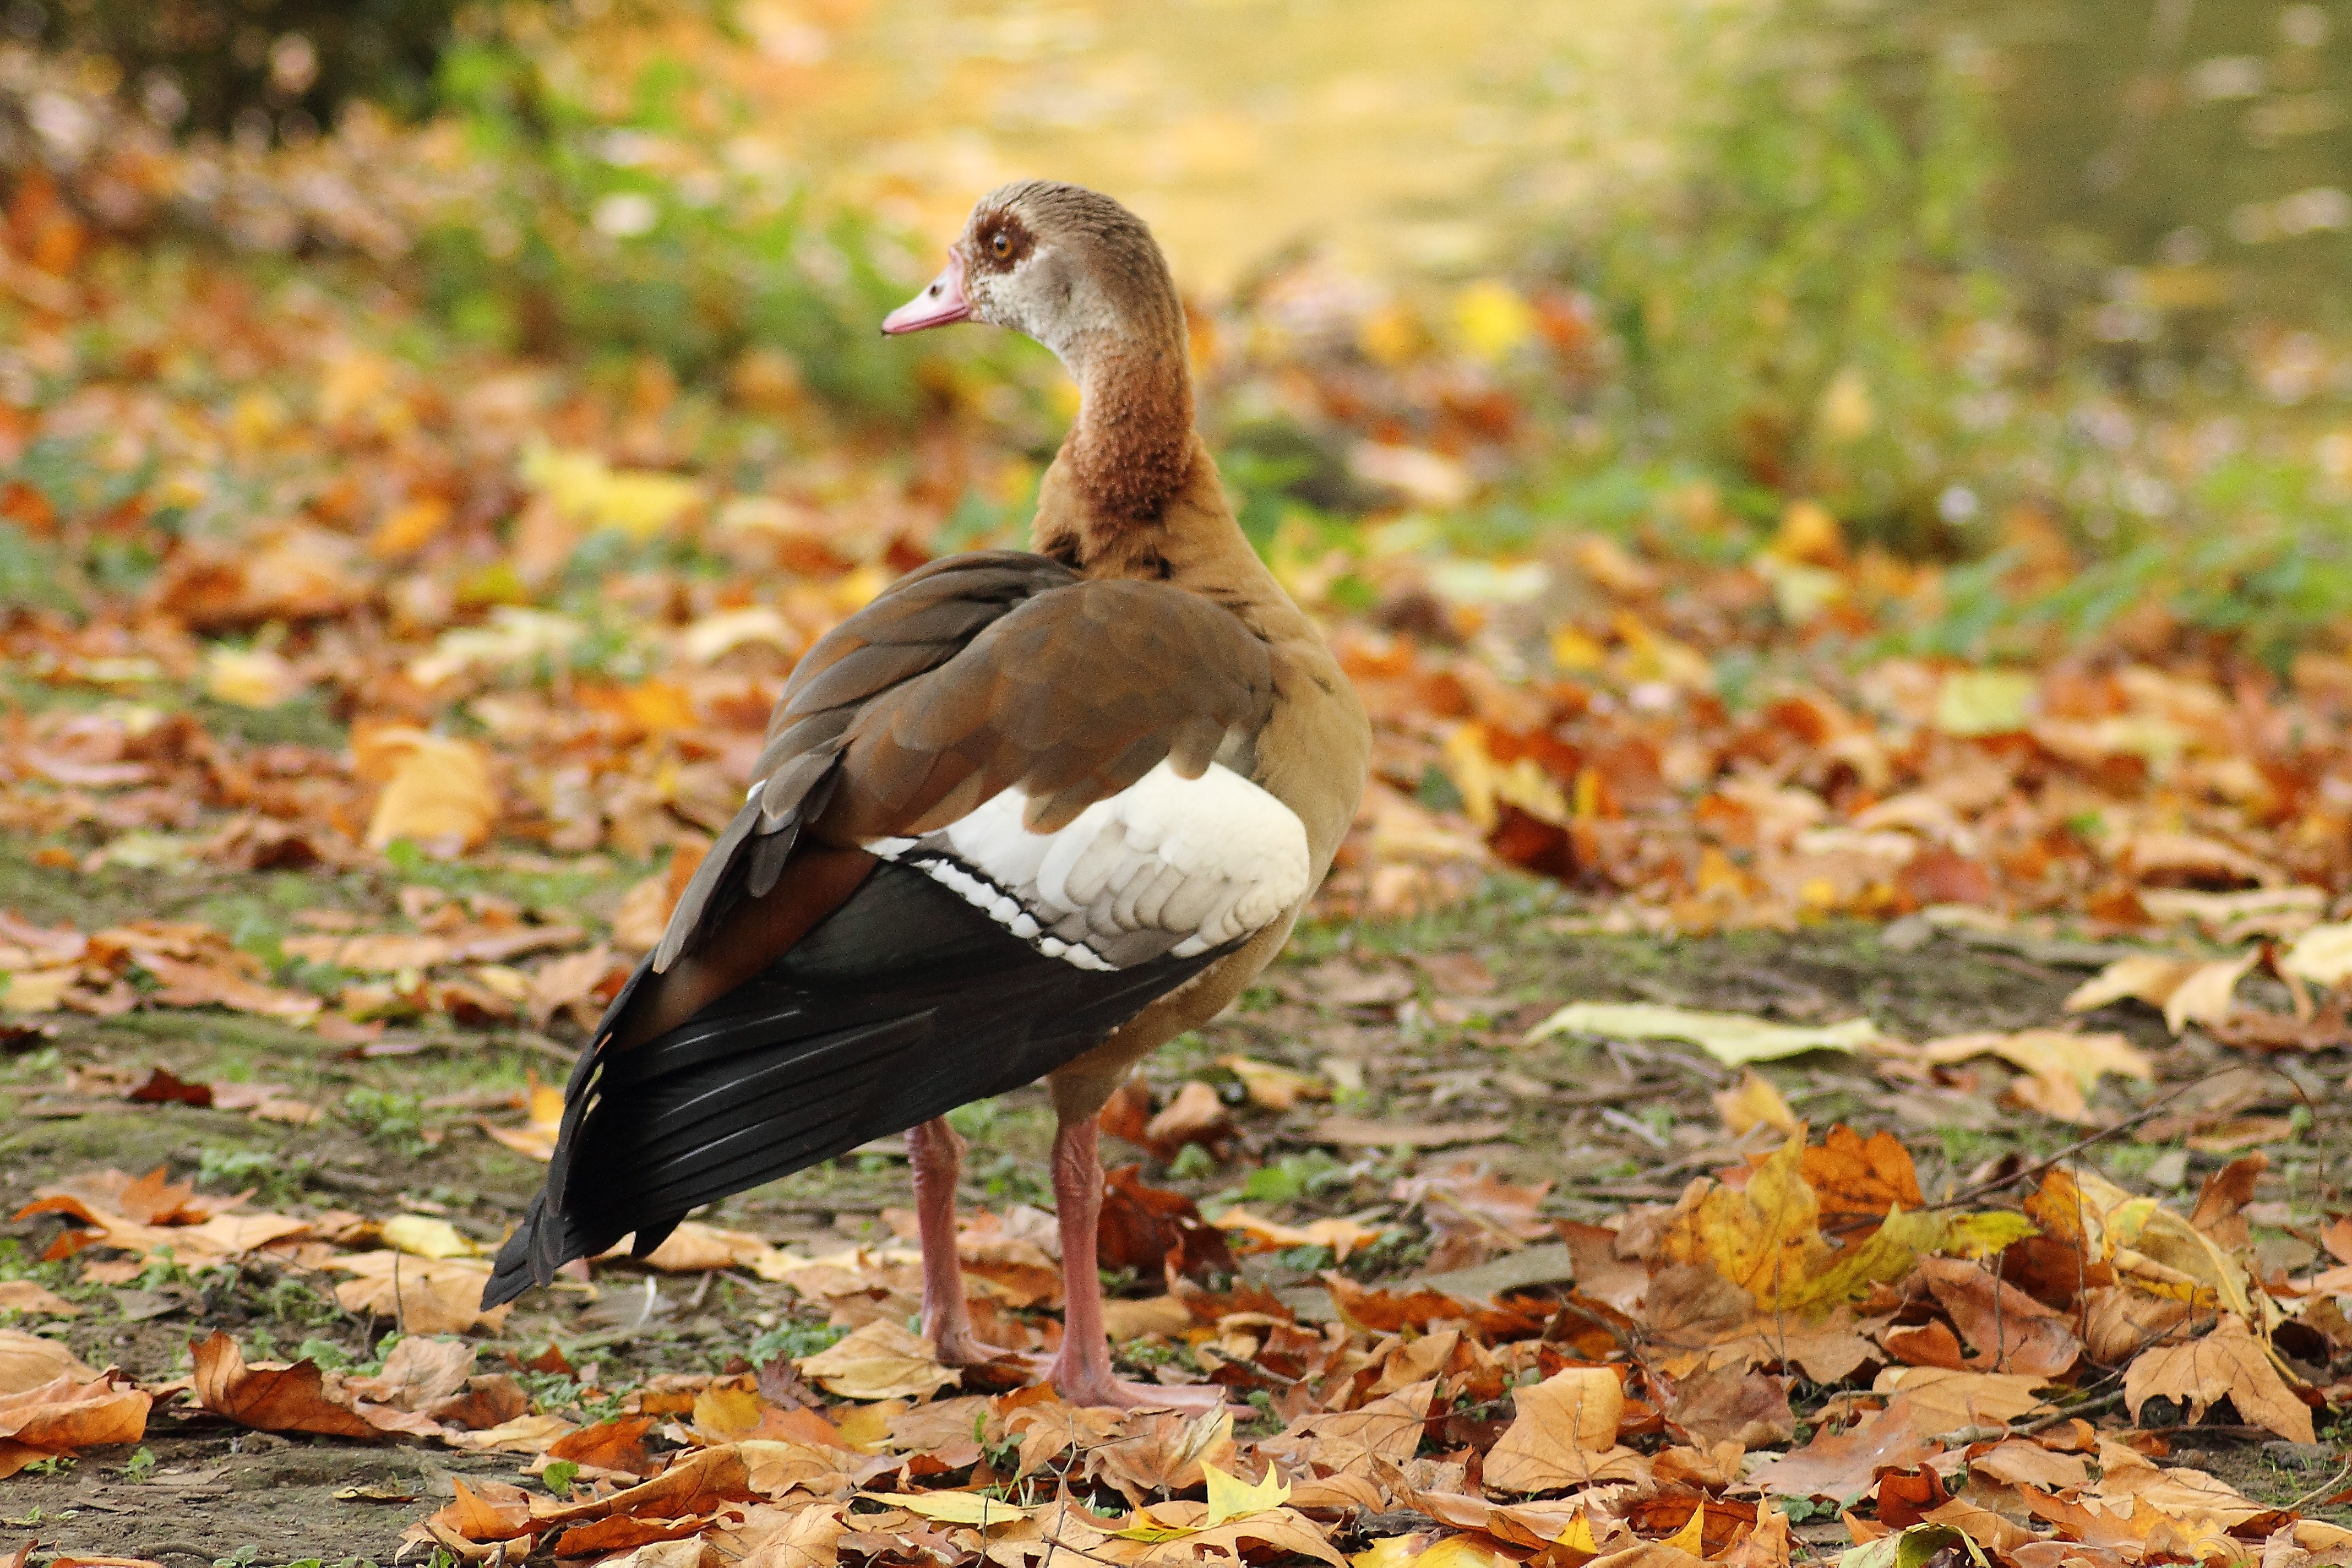
nature, bird, animal, wildlife, beak, autumn, fauna, duck, goose, vertebrate, waterfowl, water bird, fall foliage, leaves in the autumn, golden autumn, nilgans, wild goose, ducks geese and swans, alopochen aegyptiacus